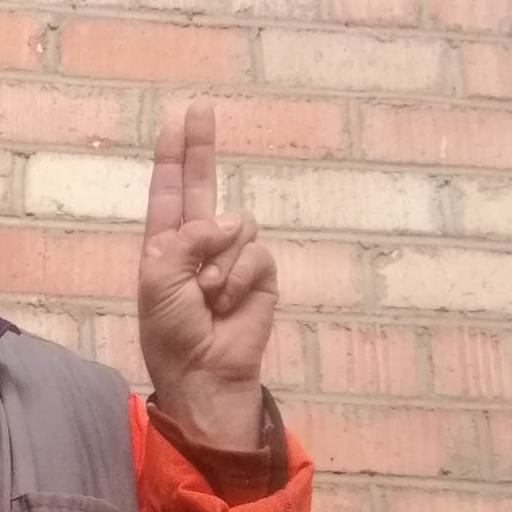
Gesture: two_up